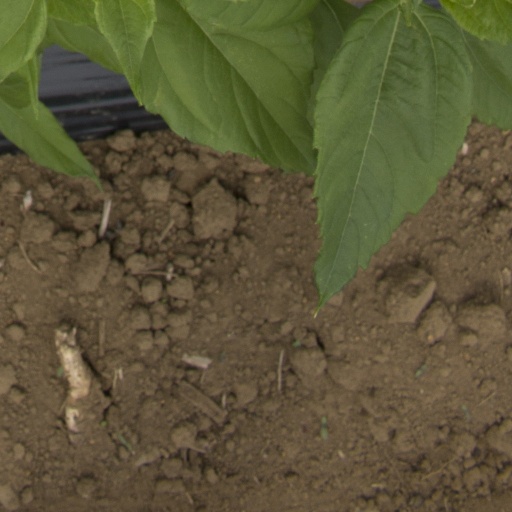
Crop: Jerusalem artichoke